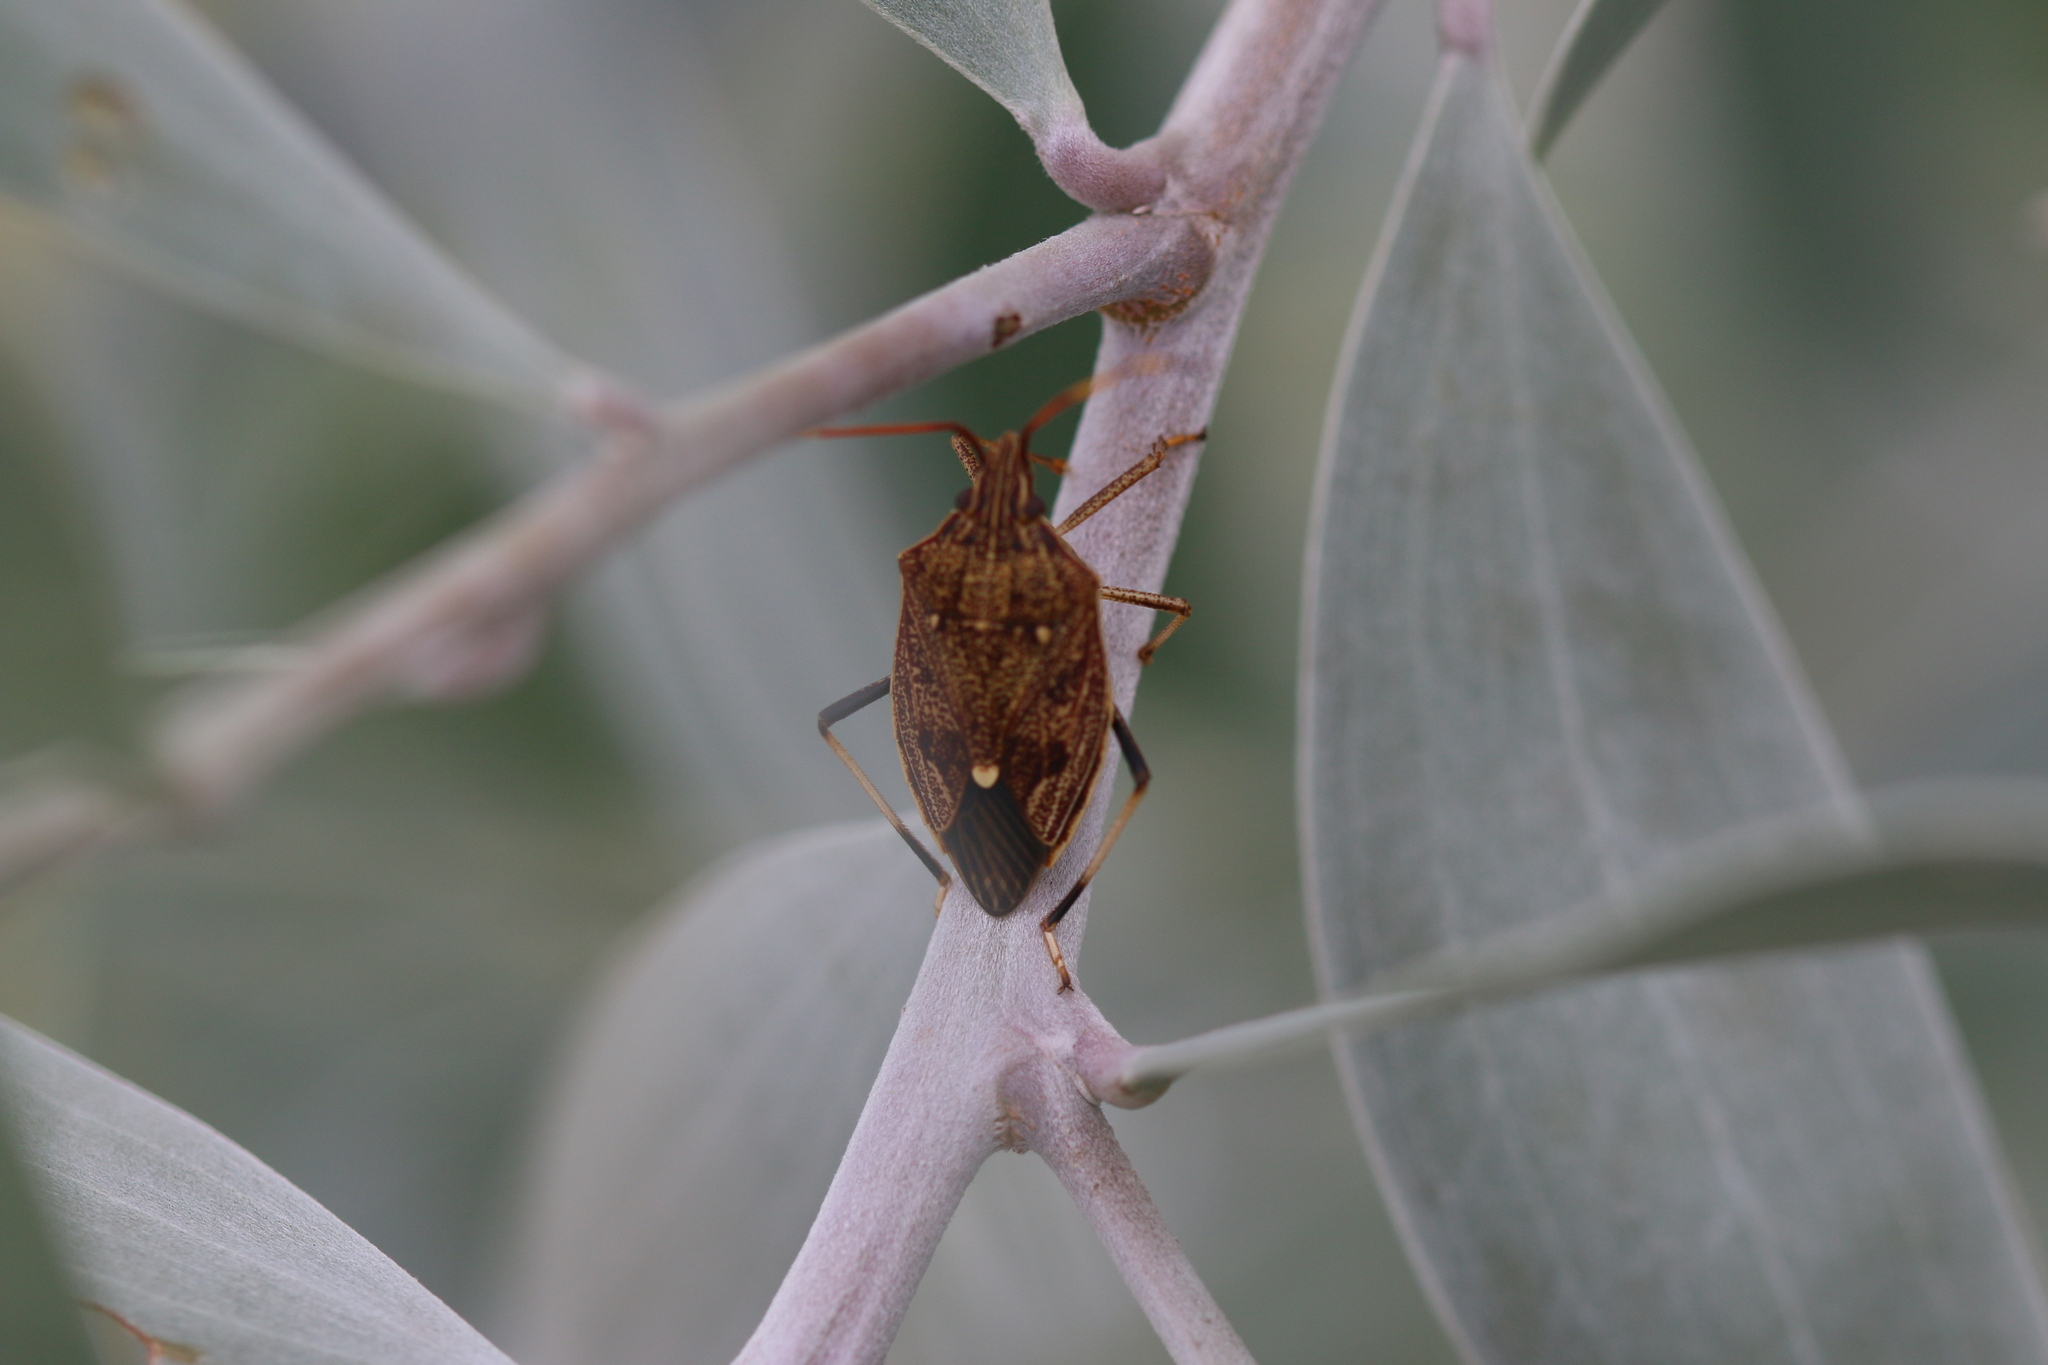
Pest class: stink_bug